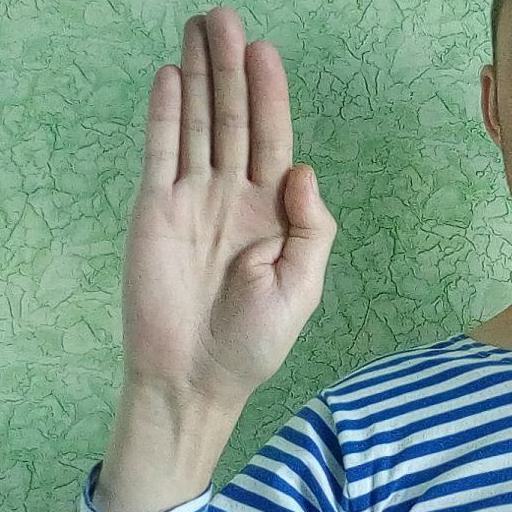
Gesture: stop